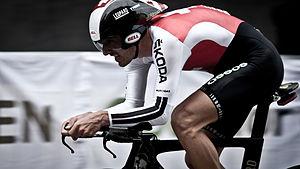
Le coureur cycliste Fabian Cancellara en 2011.
Les Championnats du monde de cyclisme sur route 2011 se sont déroulés du 19 septembre au 25 septembre 2011 à Copenhague, au Danemark. Pour la première fois depuis 2004, les championnats du monde juniors sont organisés en même temps que les championnats espoirs et élites.